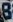
Number: 8